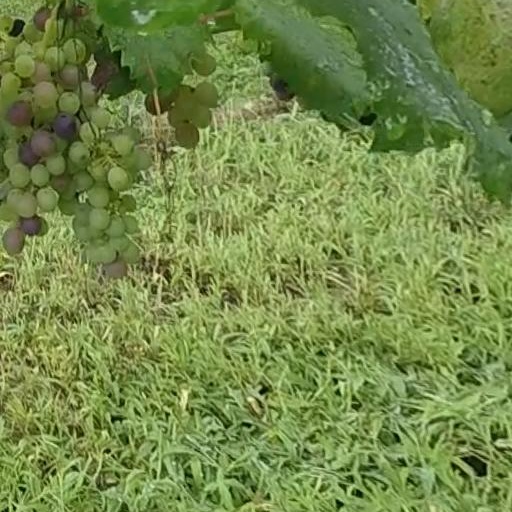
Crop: grape